Salim Al-Hassani

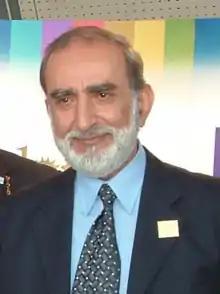
Salim Al Hassani.

Salim T. S. Al-Hassani is Emeritus Professor of Mechanical Engineering and currently an Honorary Professorial Fellow at the Faculty of Humanities at the University of Manchester. He is President of the Foundation of Science, Technology and Civilisation (FSTC), founder of the academic portal www.MuslimHeritage.com; and Chief Editor of the 1001 Inventions touring exhibition, built as a global education initiative which includes a book, award winning film and teacher’s pack.